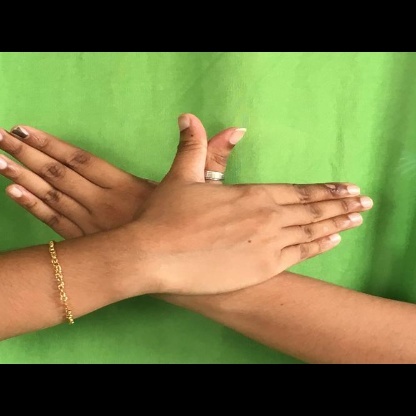
Mudra: Garuda